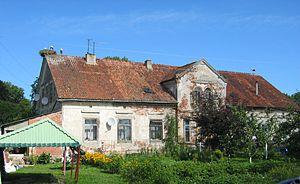
La seigneurie de Sacherau, aujourd'hui Morozovka, oblast de Kaliningrad, Russie